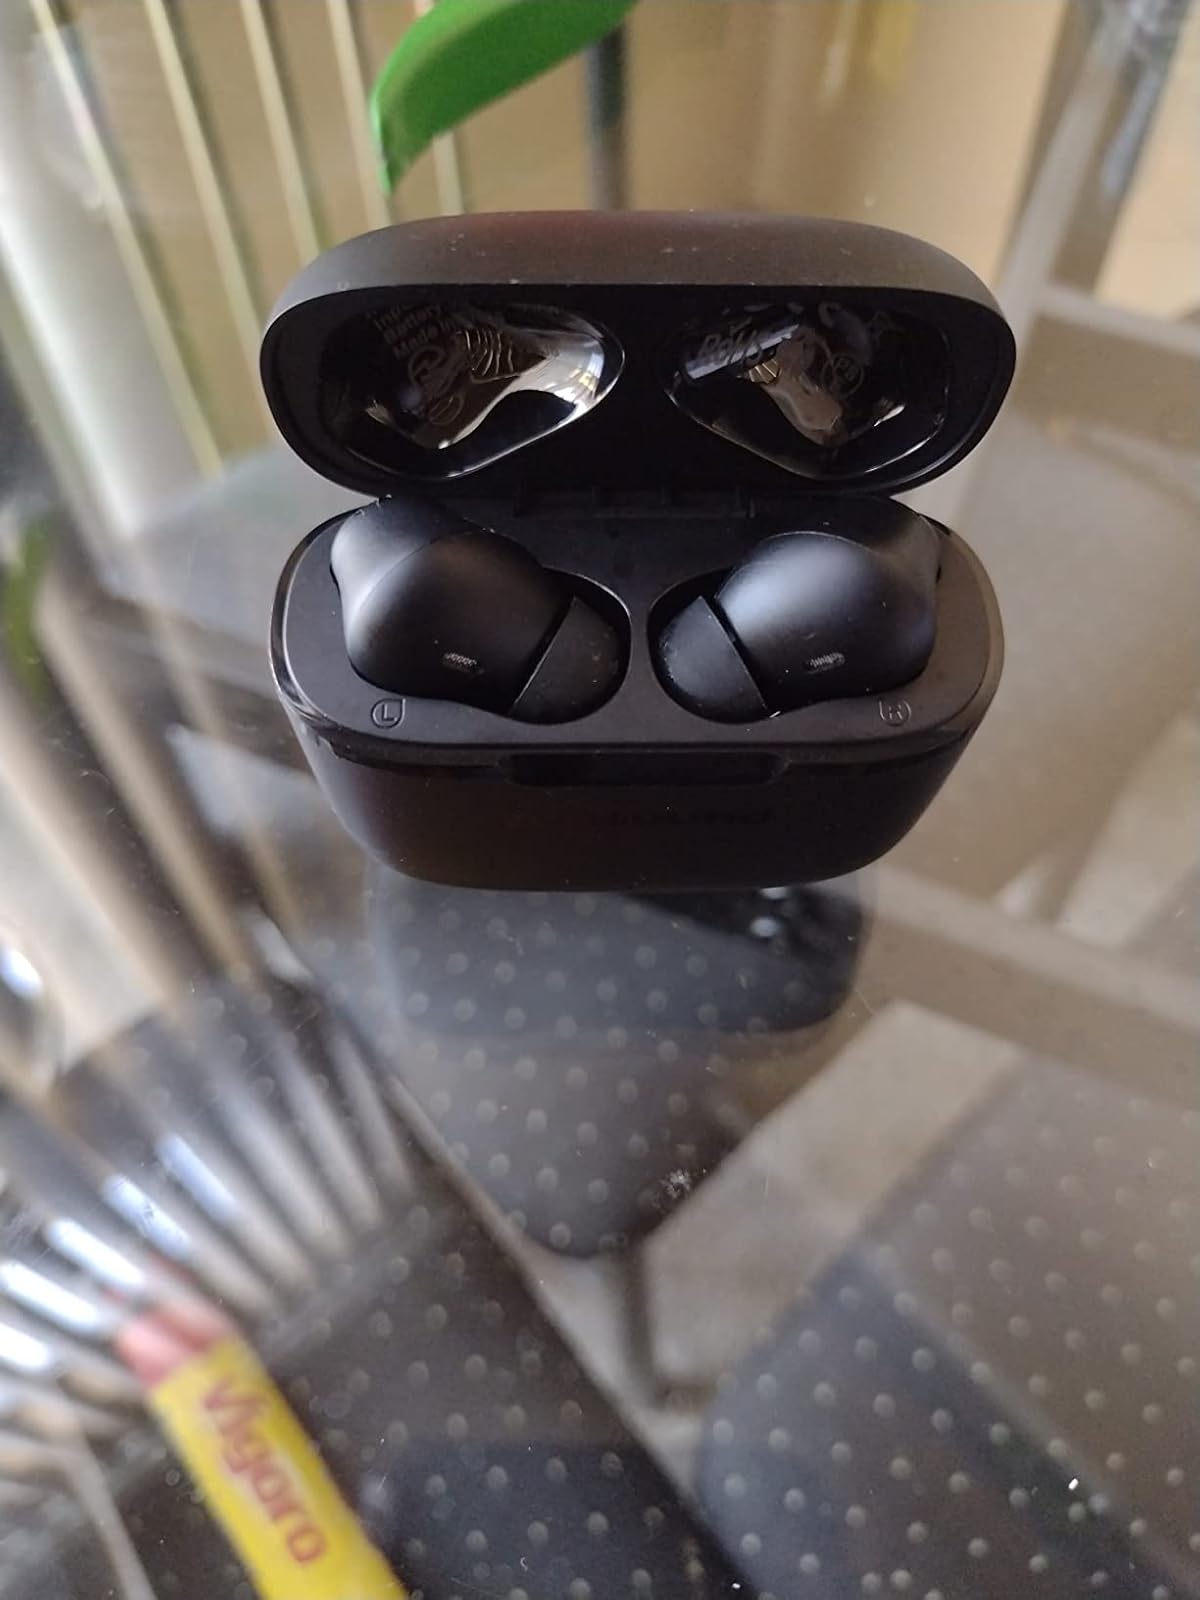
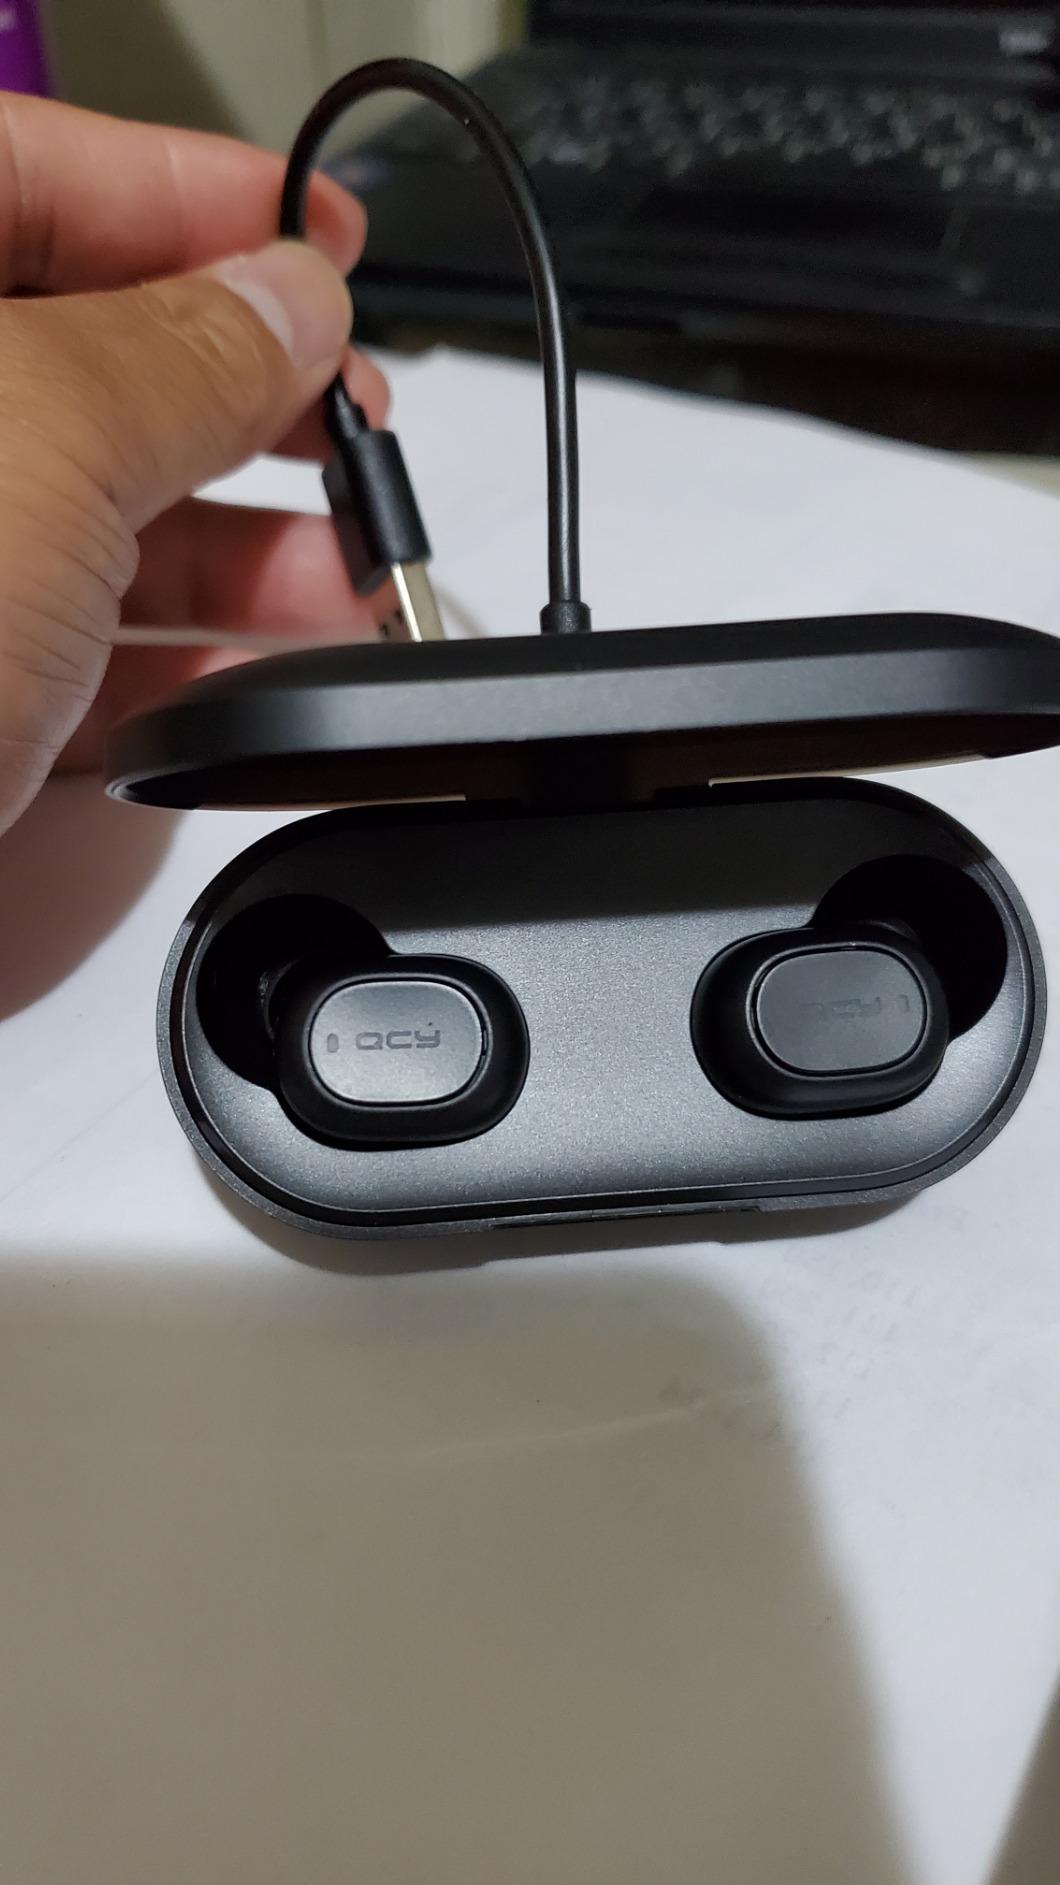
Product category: earbuds
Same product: no